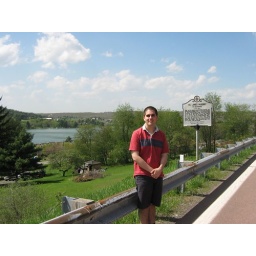
Me standing in front of an informational sign along Deep Creek Lake near Oakland, MD.